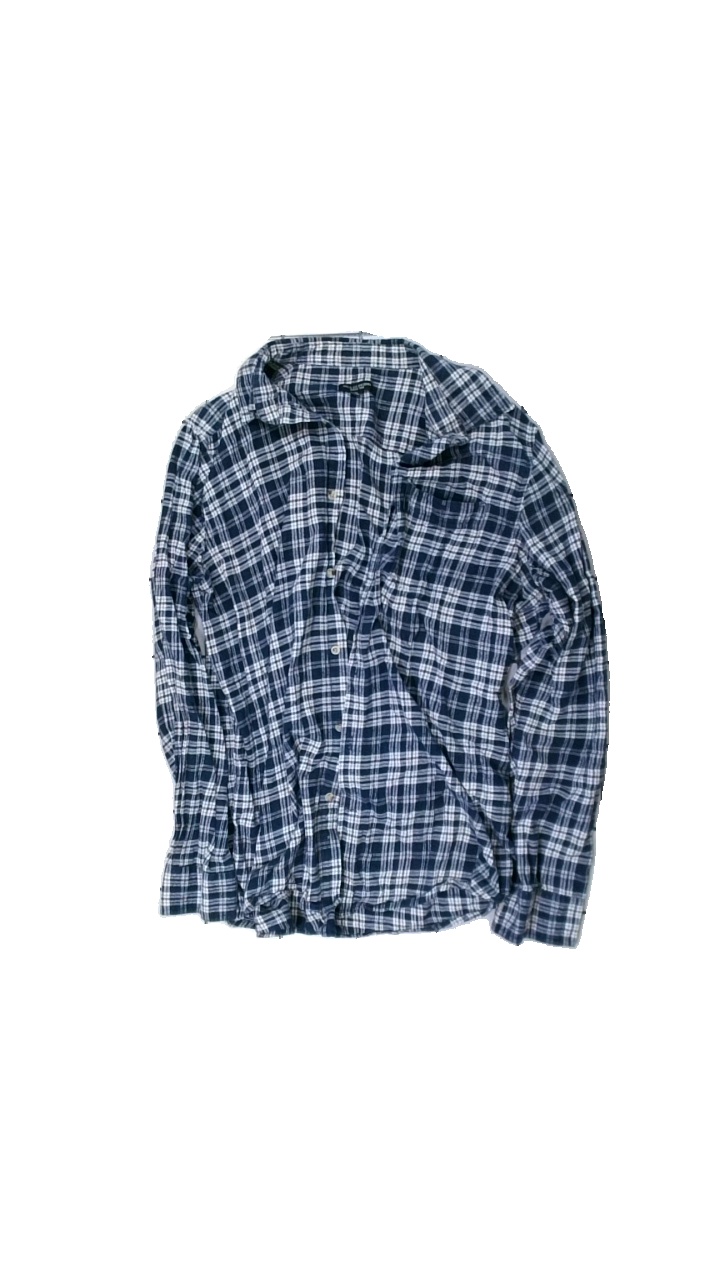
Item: Shirt (Unisex)
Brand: Erla Of Sweden
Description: black and white checkered cotton shirt
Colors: Black
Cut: Regular
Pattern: Checkered print
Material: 100% cotton
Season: All
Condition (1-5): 3
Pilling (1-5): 3
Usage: Reuse
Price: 50-100